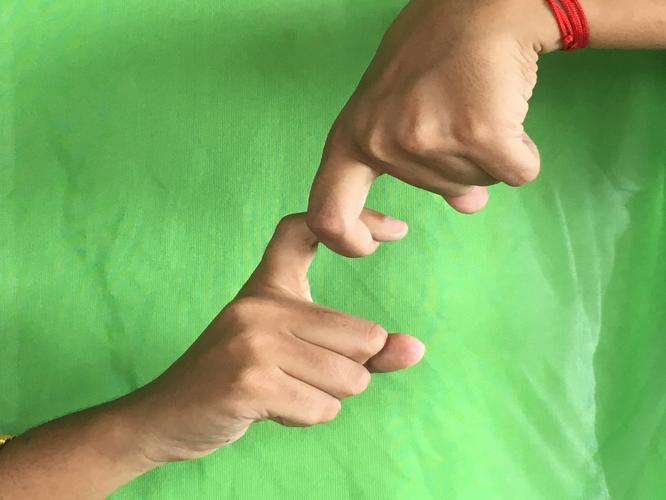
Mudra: Pasha
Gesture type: double_hand